George Robert Sims

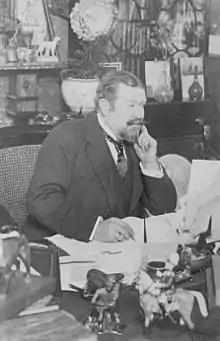
Sims at work

Sims wrote over thirty plays, but most of them were adapted from European pieces. His first hit play, "Crutch and Toothpick", based on a French farce by Labiche, was produced at the Royalty Theatre in 1879 and enjoyed a run for 240 nights. In 1881, he wrote the even more successful melodrama, "The Lights o' London", produced by Wilson Barrett at the Princess's Theatre, London. This ran for 286 nights and toured in the British provinces, as well as earning record ticket sales in America. It went on to tour continuously in Europe and elsewhere through World War I. His next play, "The Romany Rye", opened in 1882 at the Princess's and was a hit. On opening night at the Theatre Royal, Exeter, during its regional tour, scenery caught fire during the performance, causing the Exeter Theatre Royal fire, which remains the UK's deadliest building fire, and worst theatre disaster, killing 186 people. All of the cast and crew survived the fire, which mostly killed audience members in the pits and gallery, and the tour continued, although at the following performance, costumes and scenery had to improvised and borrowed as they had all been lost in the blaze.